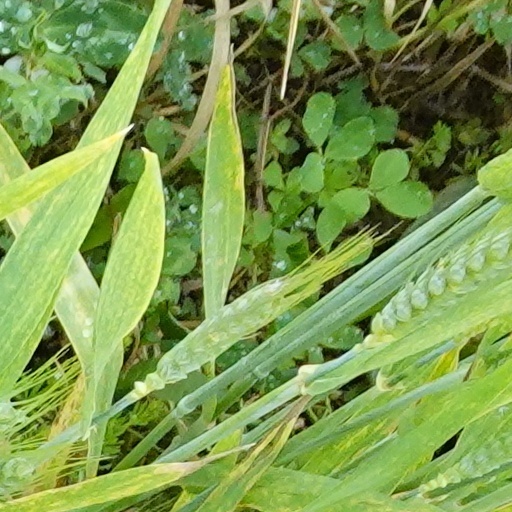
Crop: wheat